Alexis Stamatis

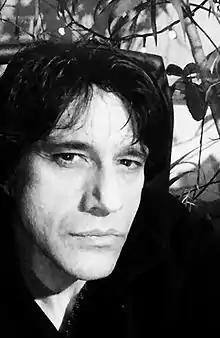
Stamatis in 2016

Alexis Stamatis (born in Athens, 1960) is a Greek novelist, playwright, and poet. Amongst other work, he has published nineteen novels, six books of poetry, and a number of plays. As of 2017, he has his own column at the Greek newspaper VIMA. He teaches creative writing at various institutions.